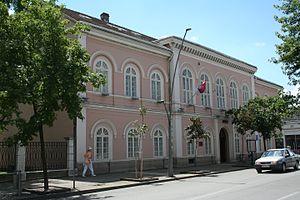
Le bâtiment du lycée de Šabac est situé à Šabac, dans le district de Mačva, en Serbie. Il est inscrit sur la liste des monuments culturels de grande importance de la République de Serbie.